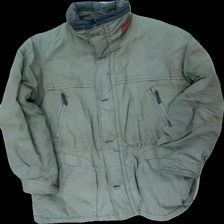
View: front
Type: Outerwear
Category: Men
Brand: Not in the list
Brand text on label: Howell
Colors: Green
Material: 68% polyester, 32% cotton
Pattern: Other
Cut: Regular
Size: M
Season: All
Trend: 80s
Stains: Major
Price range: 50-100
Recommended usage: Export